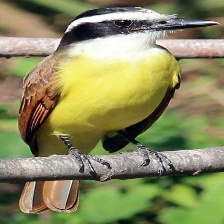
Species: GREAT KISKADEE
Scientific name: PITANGUS SULPHURATUS